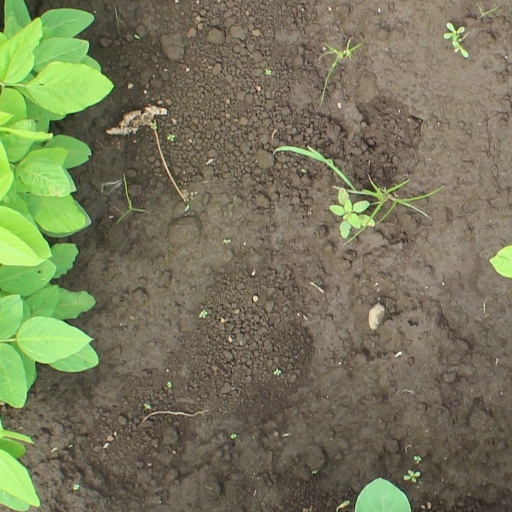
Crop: soybean